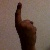
The image shows a hand gesture representing the number 1 in Indian Sign Language.